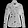
Label: Coat